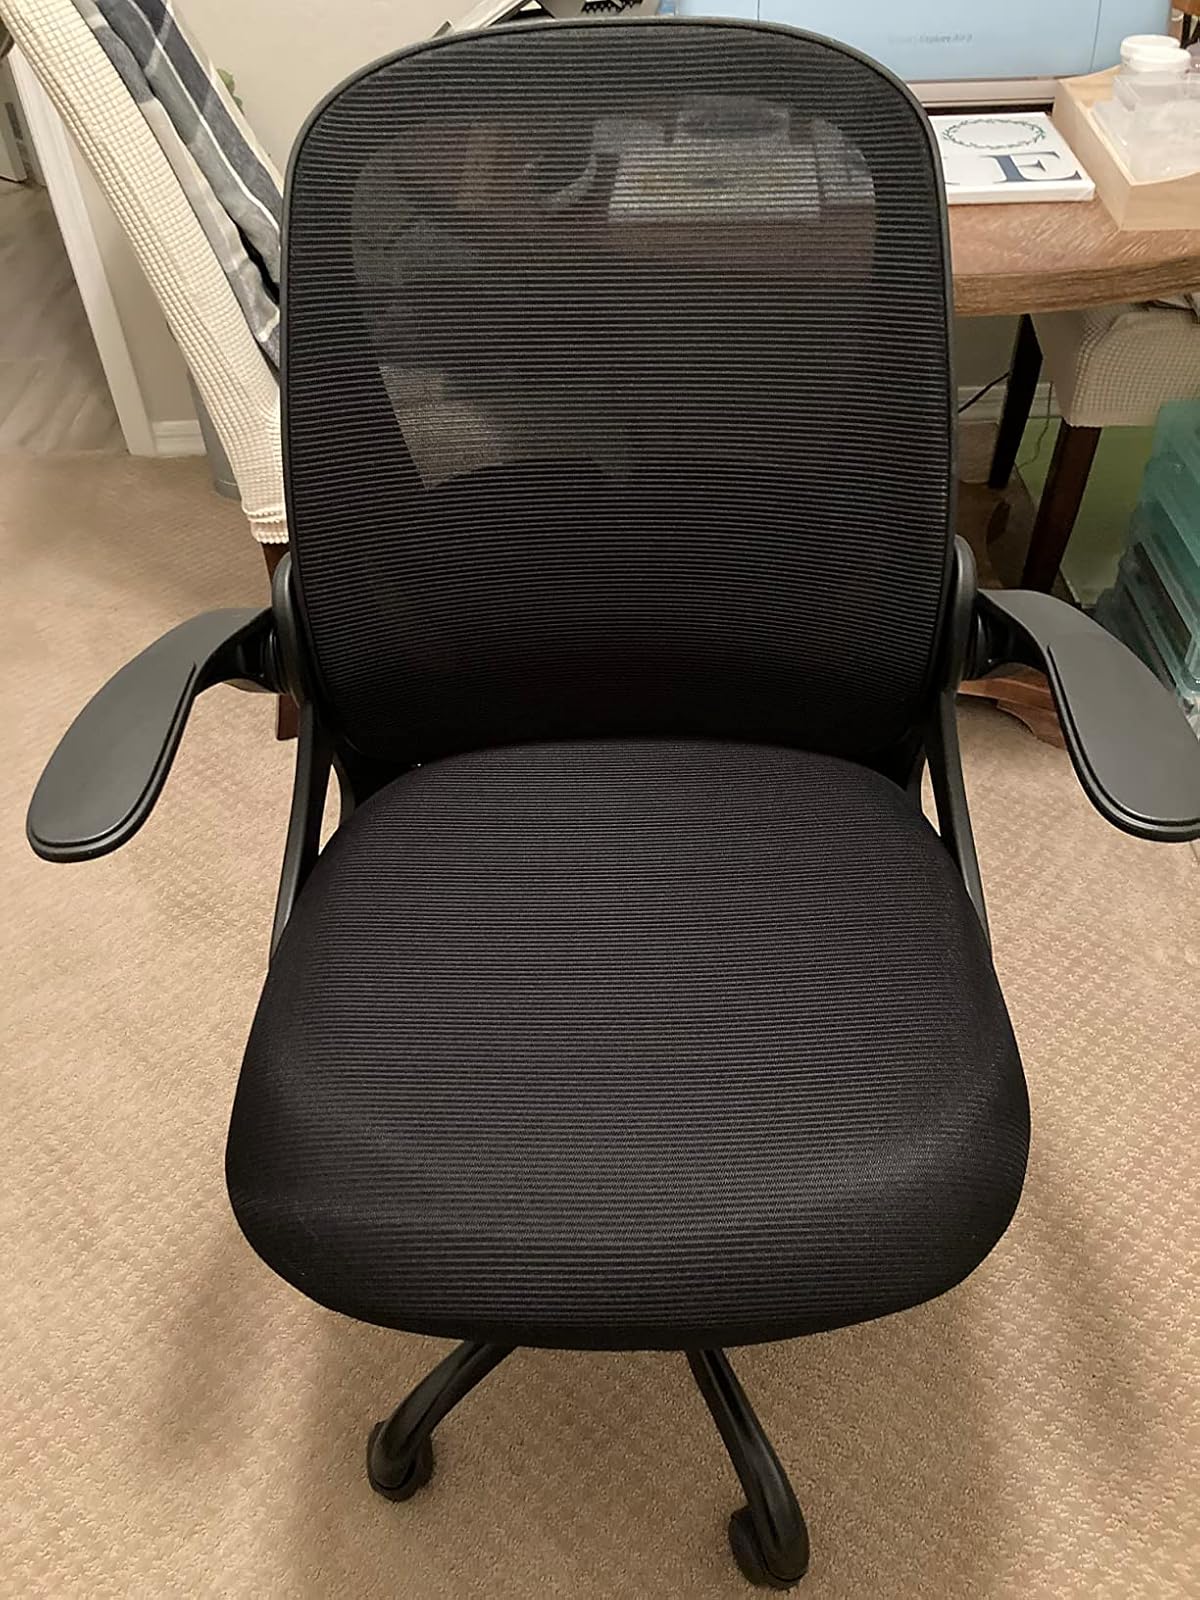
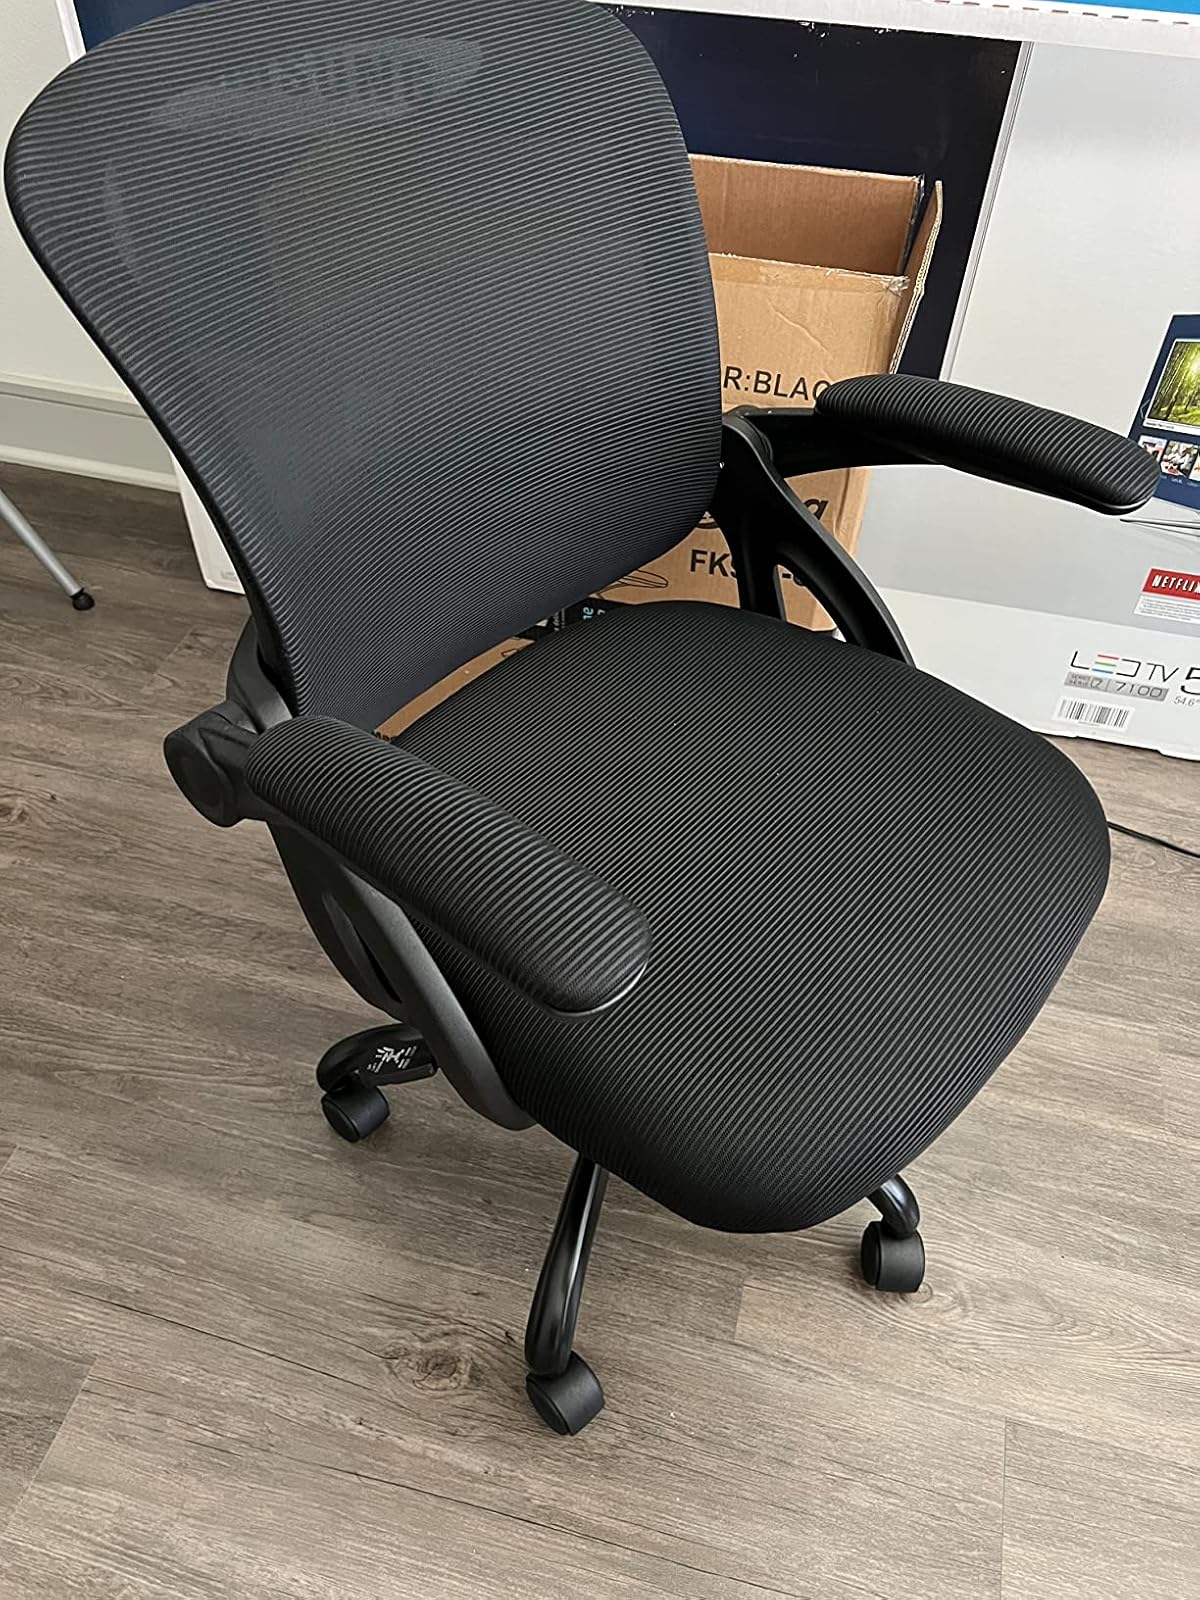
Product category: items_chair
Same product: no